Brownsea Island

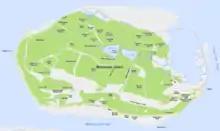
Map of Brownsea Island

Brownsea Island is the largest of eight islands in the harbour. The island can be reached by one of the public ferries or by private boat. There is a wharf and a small dock near the main castle. The island is long and wide and consists of of woodland (pine and oak), heathland and salt-marsh.